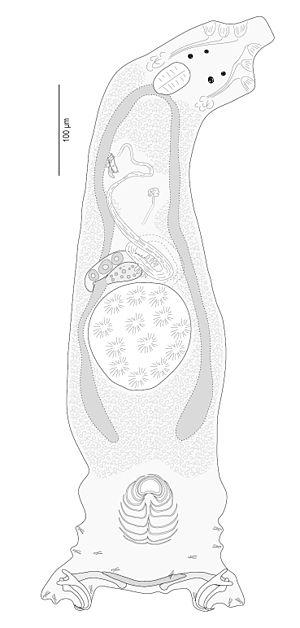
Lamellodiscus parvicornis Justine &amp
Lamellodiscus est un genre de monogènes Monopisthocotylea appartenant à la famille Diplectanidae ; toutes les espèces de Lamellodiscus sont des petits vers parasites sur les branchies des poissons téléostéens.